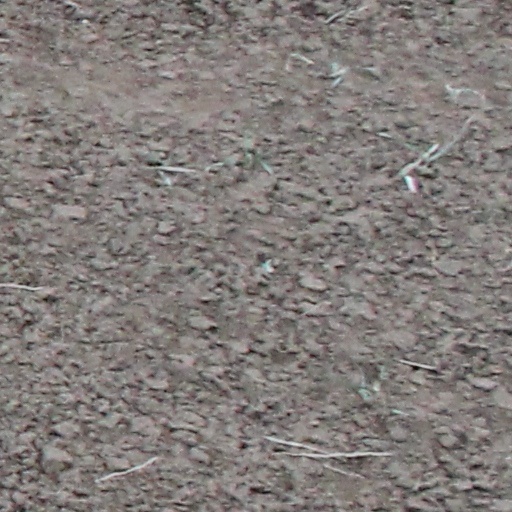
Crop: wheat